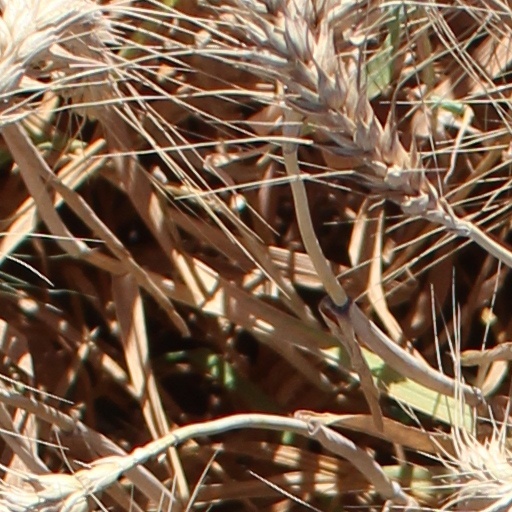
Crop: wheat